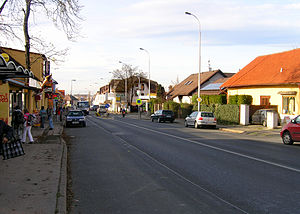
Říčany
Gade i Říčany
Říčany er en by i Tjekkiet godt 20 km sydøst for Prag. Indbyggertallet i selve byen er 15.619 og i hele kommunen ca. 30.000. Byen er bl.a. kendt for sin borgruin, som daterer sig tilbage til ca. 1260-1270.